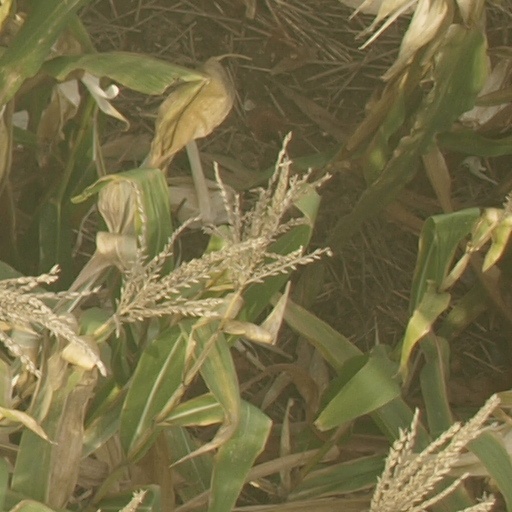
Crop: maize; corn